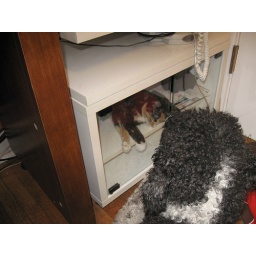
Ducky in TV stand behind glass doors 12-26-09